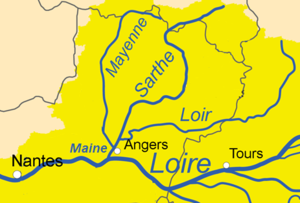
Carte des rivières Maine, Mayenne, Sarthe et Loir